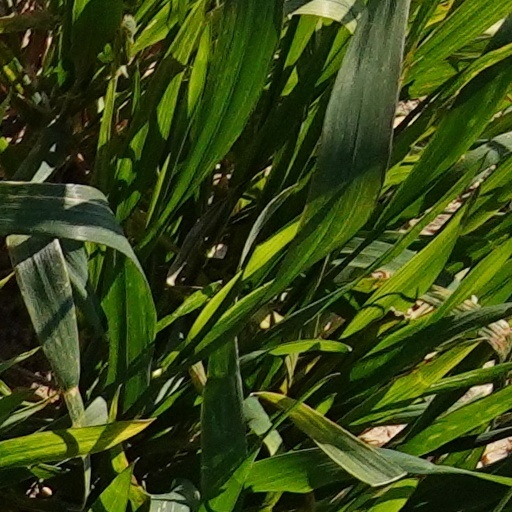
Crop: wheat